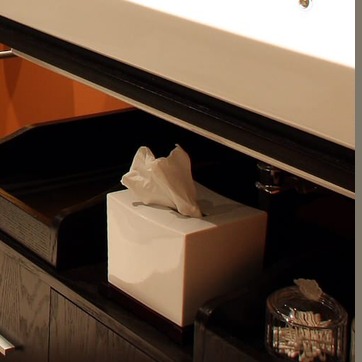
Material: paper